Sceliages

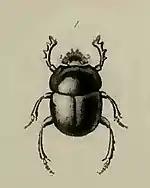
"Sceliages adamastor"

The sacred scarab, "Scarabaeus sacer" Linnaeus (1758), was once idolised by ancient Egyptians as the incarnation of the god Khepri, who guided the sun's path across the heavens. The Scarabaeini may have evolved with other scarabaeines during the Cenozoic, stemming from lineages originating in the Lower Cretaceous or possibly as far back as the Lower Jurassic some 180–200 million years ago. Westwood felt that "Ateuchus adamastor" ("Sceliages adamastor") did not differ enough from "Scarabaeus" (by an extra pair of spurs on the tibia) to merit generic separation.